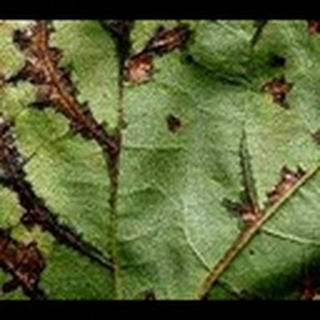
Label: cotton_bacterial_blight